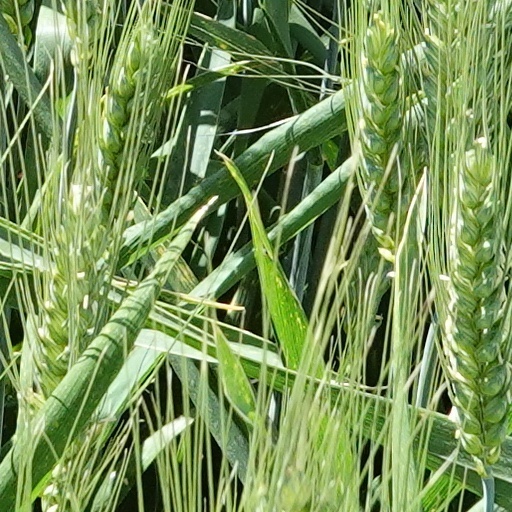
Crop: wheat